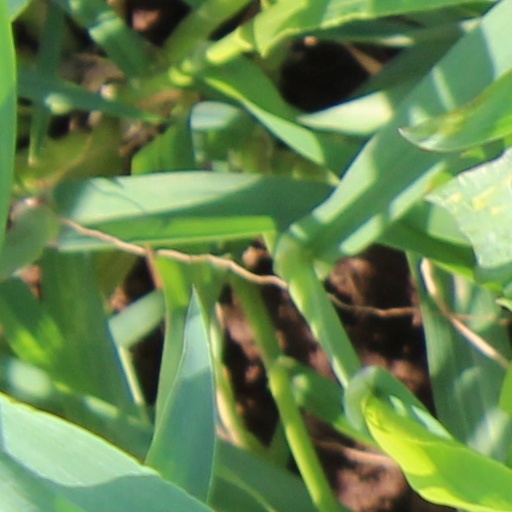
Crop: wheat